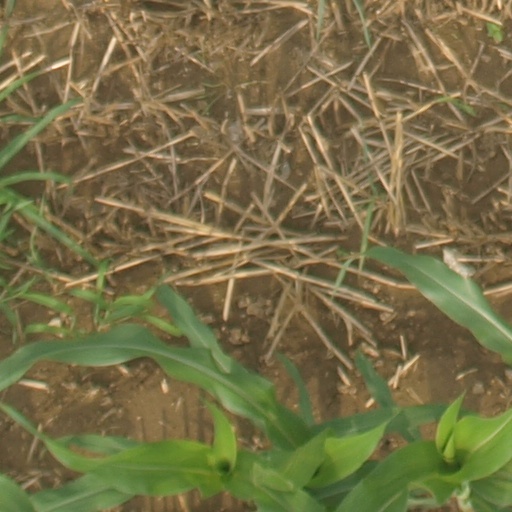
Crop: maize; corn